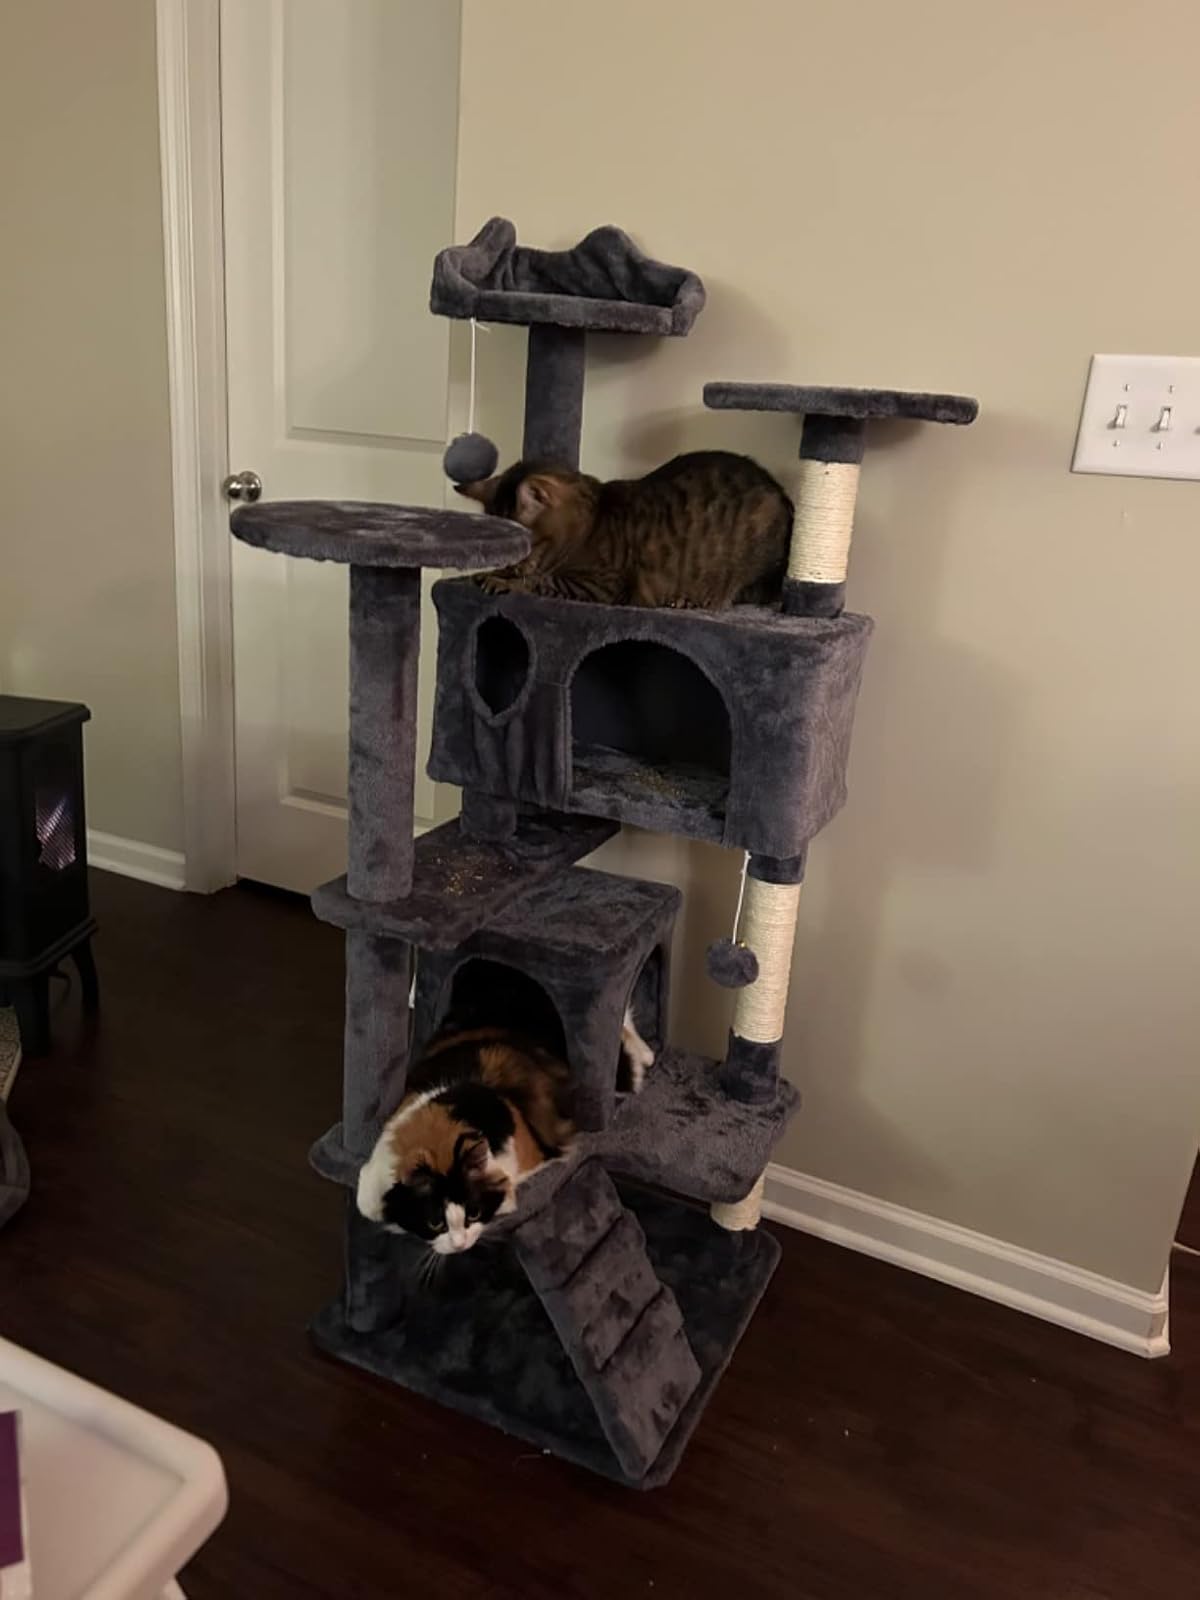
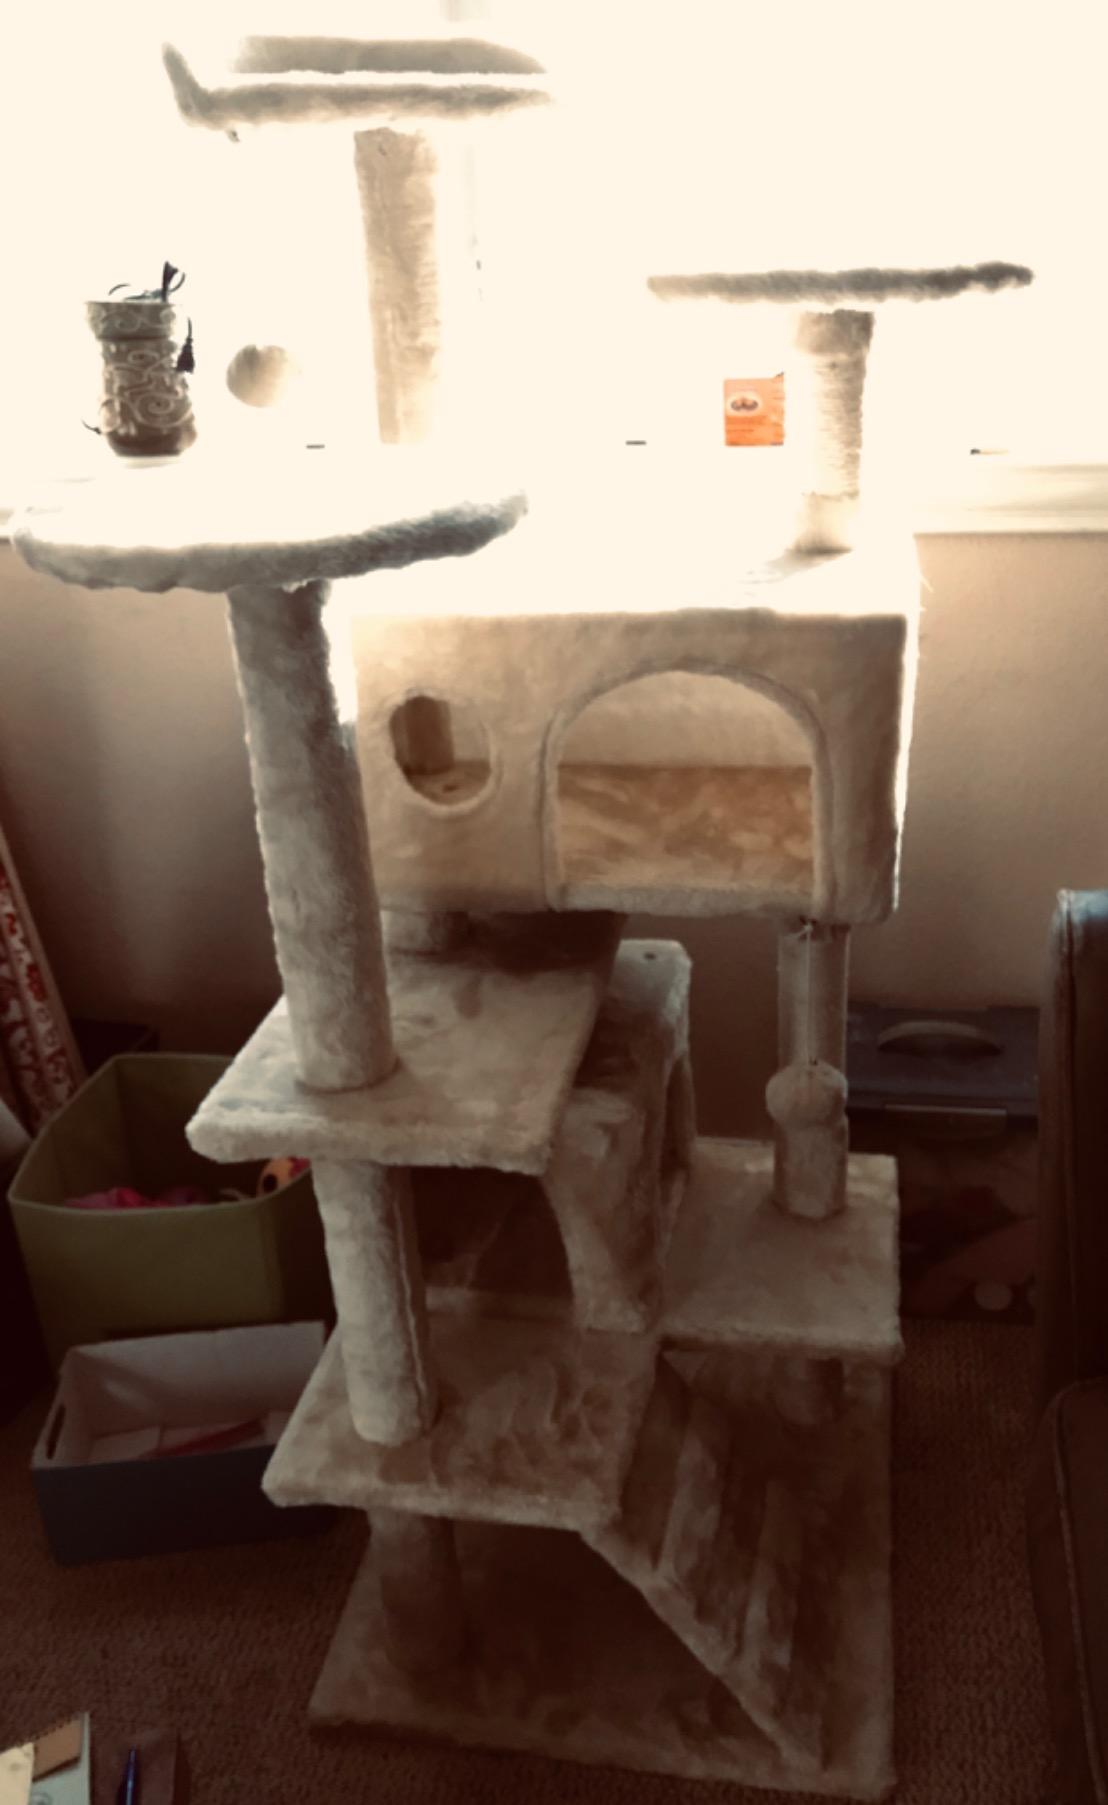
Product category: items_cat tree
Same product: no